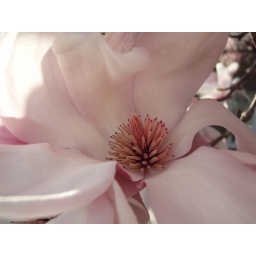
This is one of hundreds of flowers in a tree by my in-laws. The tree looked beautiful.